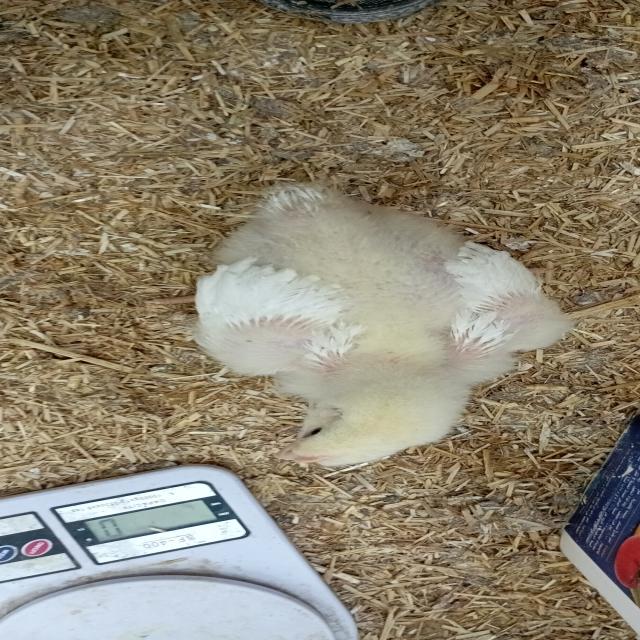
Weight: 598 g